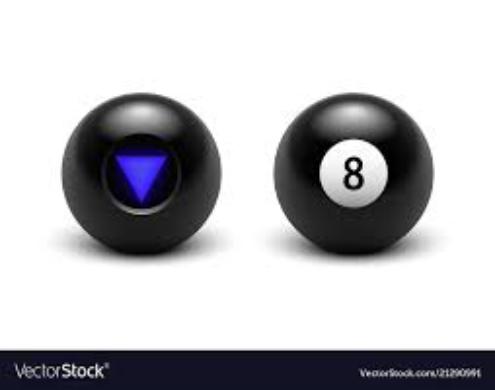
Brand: magic 8-ball
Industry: Leisure